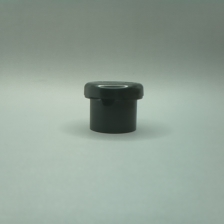
Color: green
Cap type: flip-top cap